Beethoven's 5th (film)

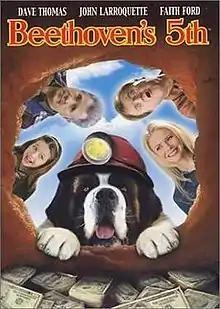
DVD cover

Beethoven's 5th is a 2003 American family comedy film and is the fifth installment in the "Beethoven" film series. The film was released direct-to-video on December 2, 2003.